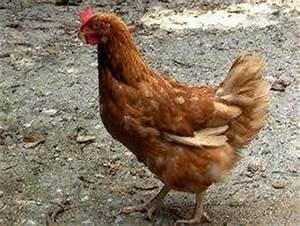
chicken